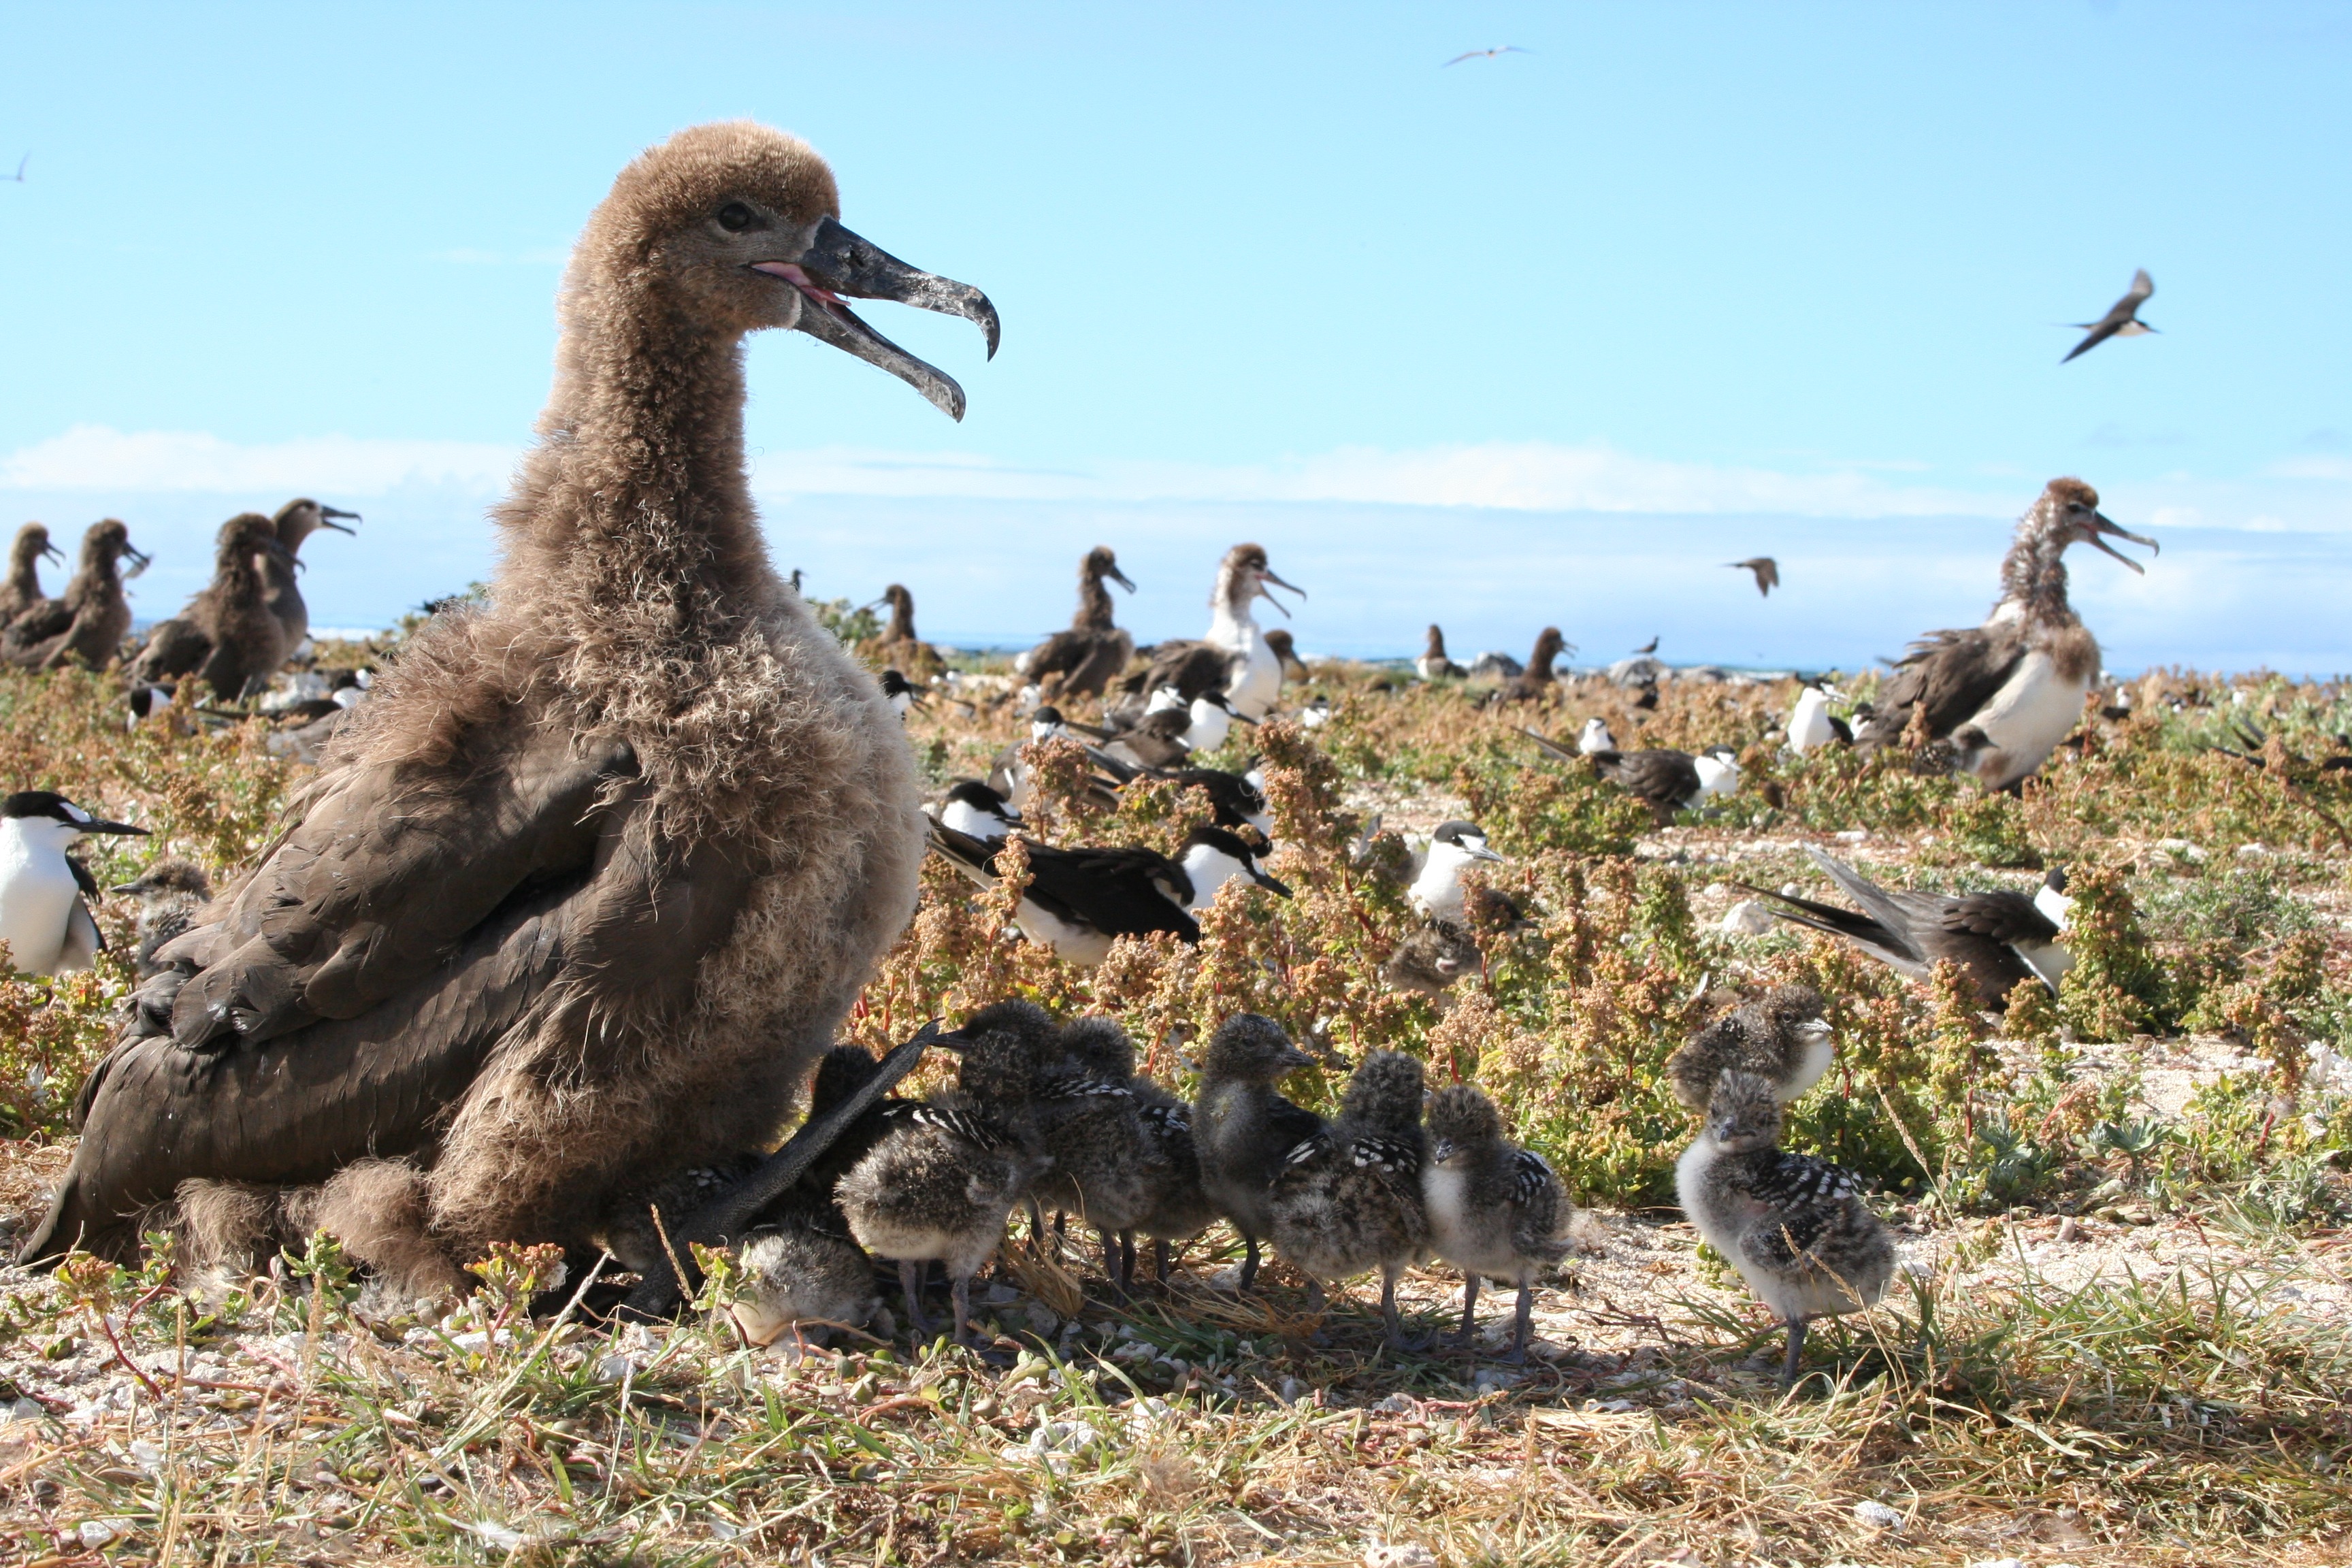
nature, bird, sky, wildlife, beak, macro, hawaii, fauna, close up, birds, outside, clouds, vertebrate, chicks, black footed albatross